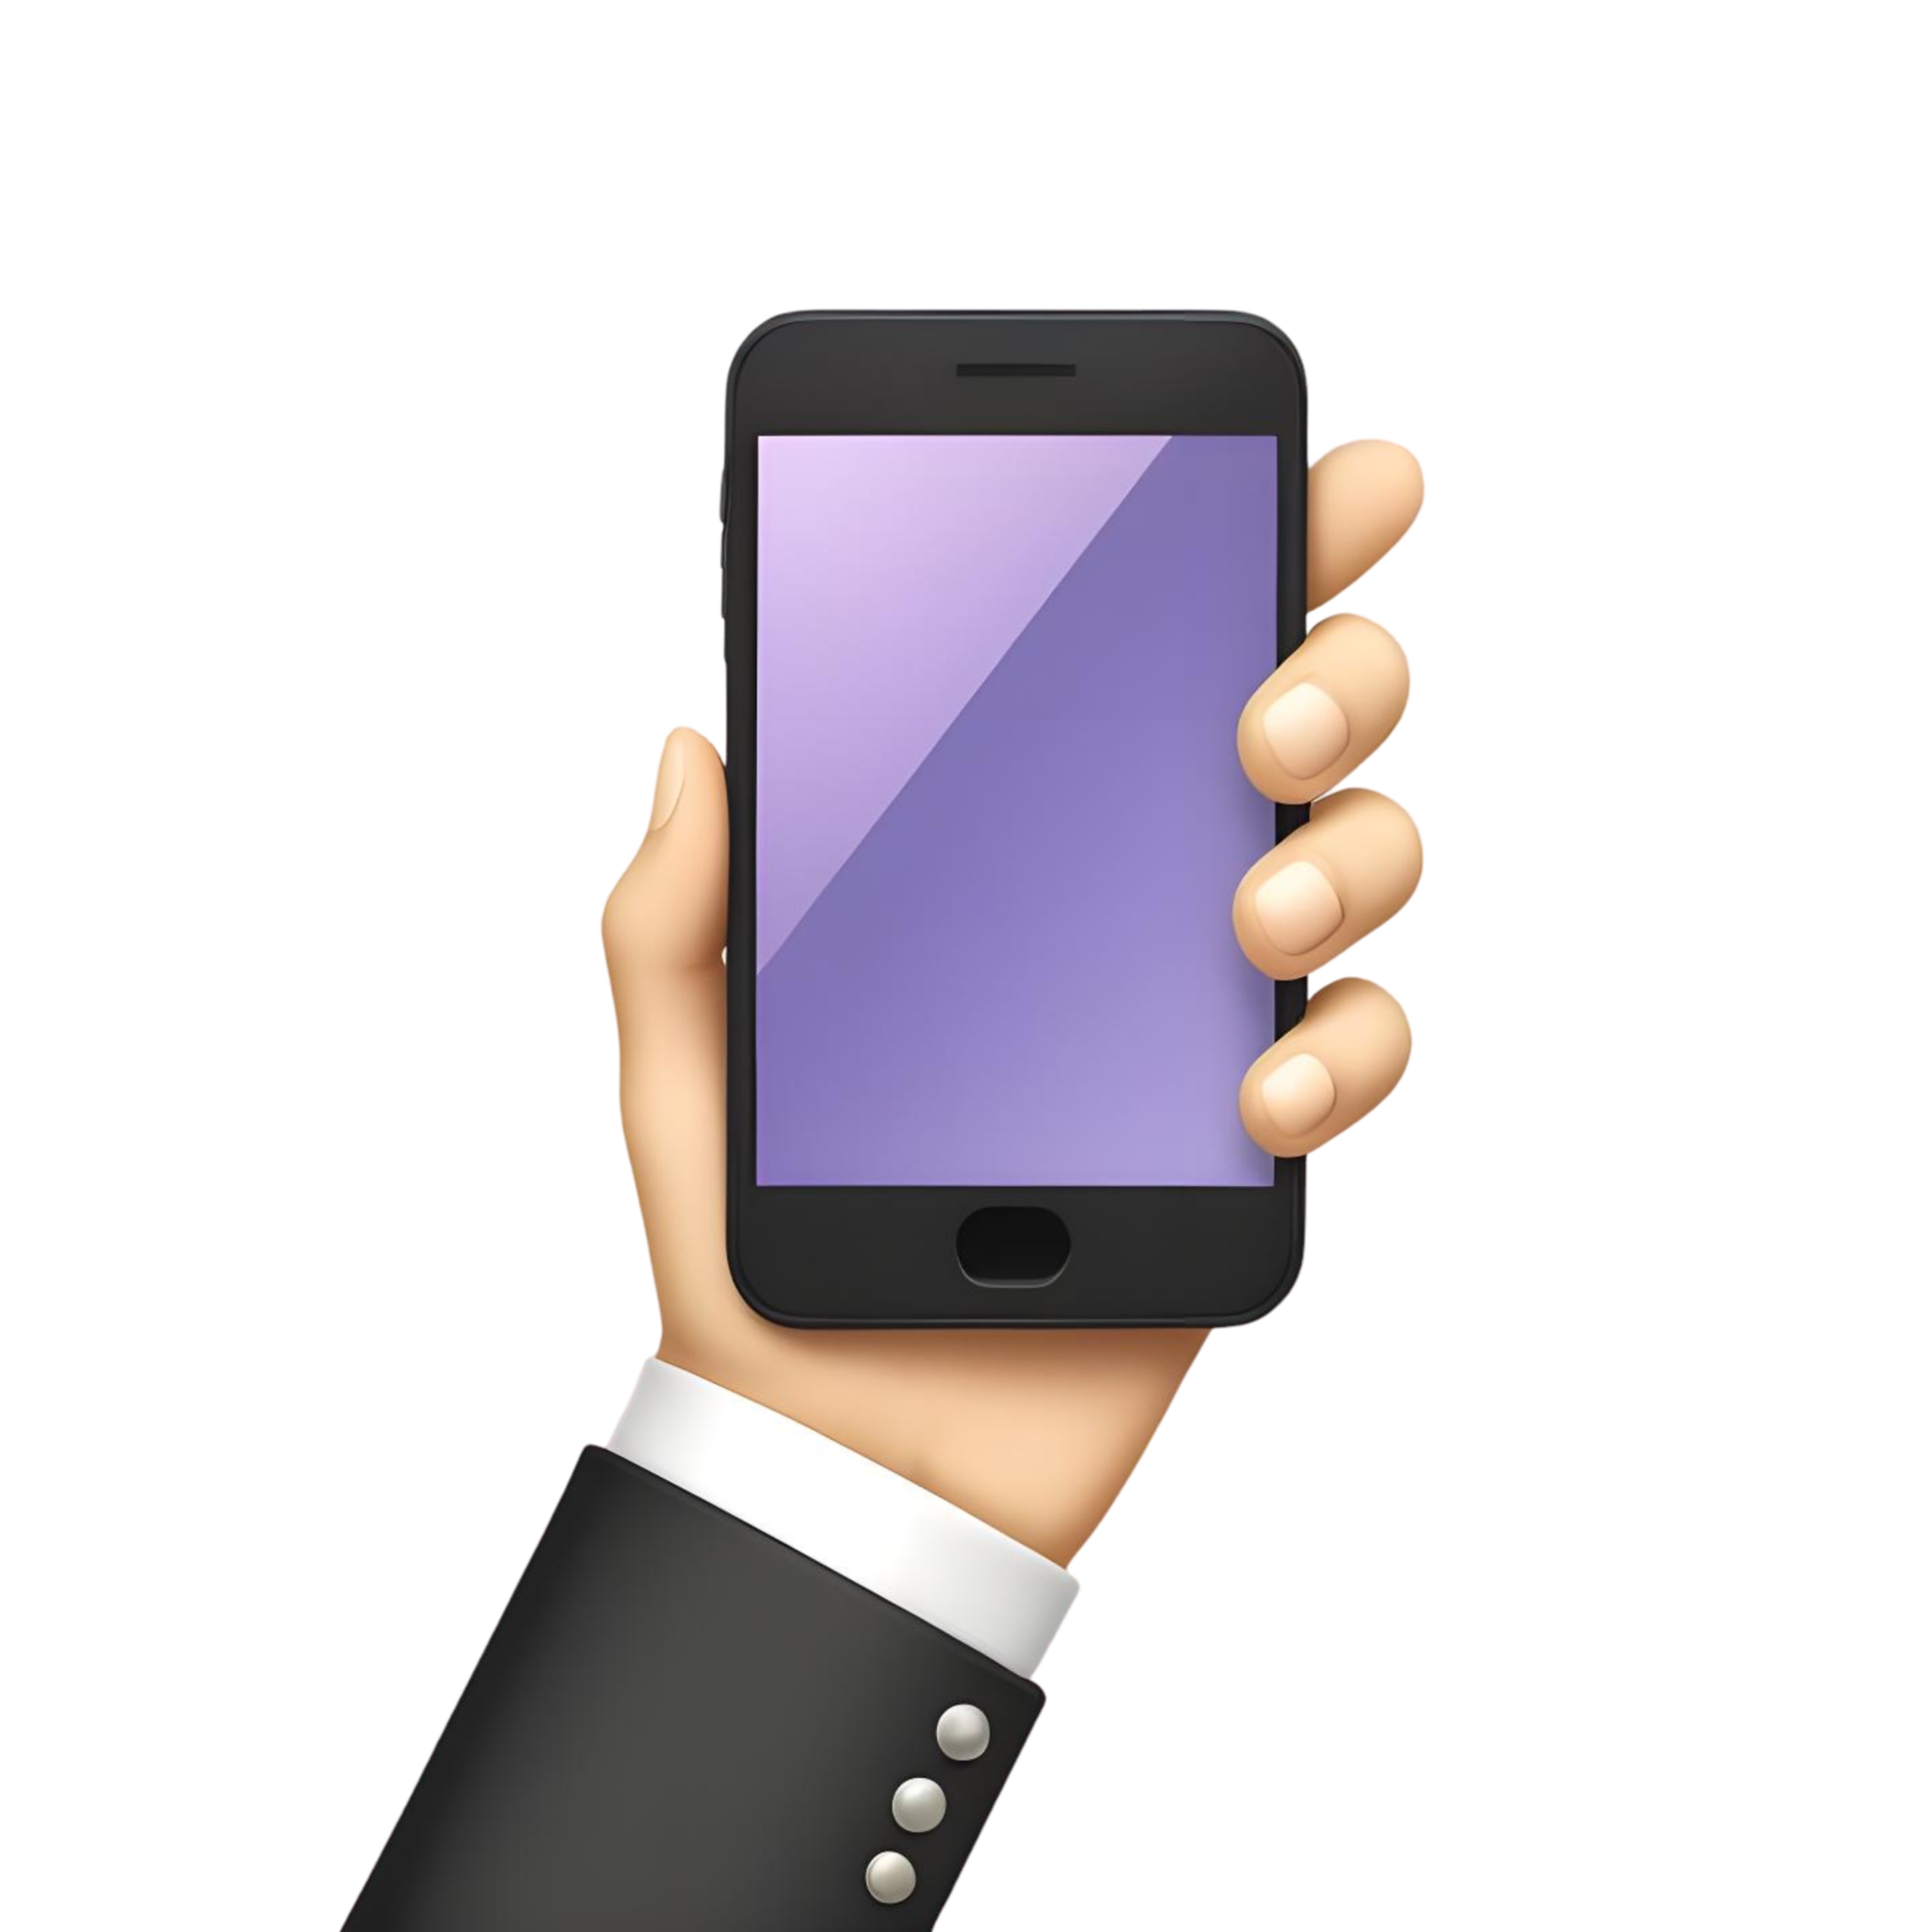
smartphone, phone, mobile, cartoon, technology, communication, cellphone, internet, marketing, touchscreen, telephone, cutout, hand, arm, watch, mobile phone, communication device, portable communications device, gadget, gesture, finger, output device, thumb, violet, telephony, mobile device, font, electronic device, magenta, electric blue, rectangle, multimedia, logo, display device, plant, fashion accessory, wrist, brand, nail, graphics, Everyday carry, metal, formal wear